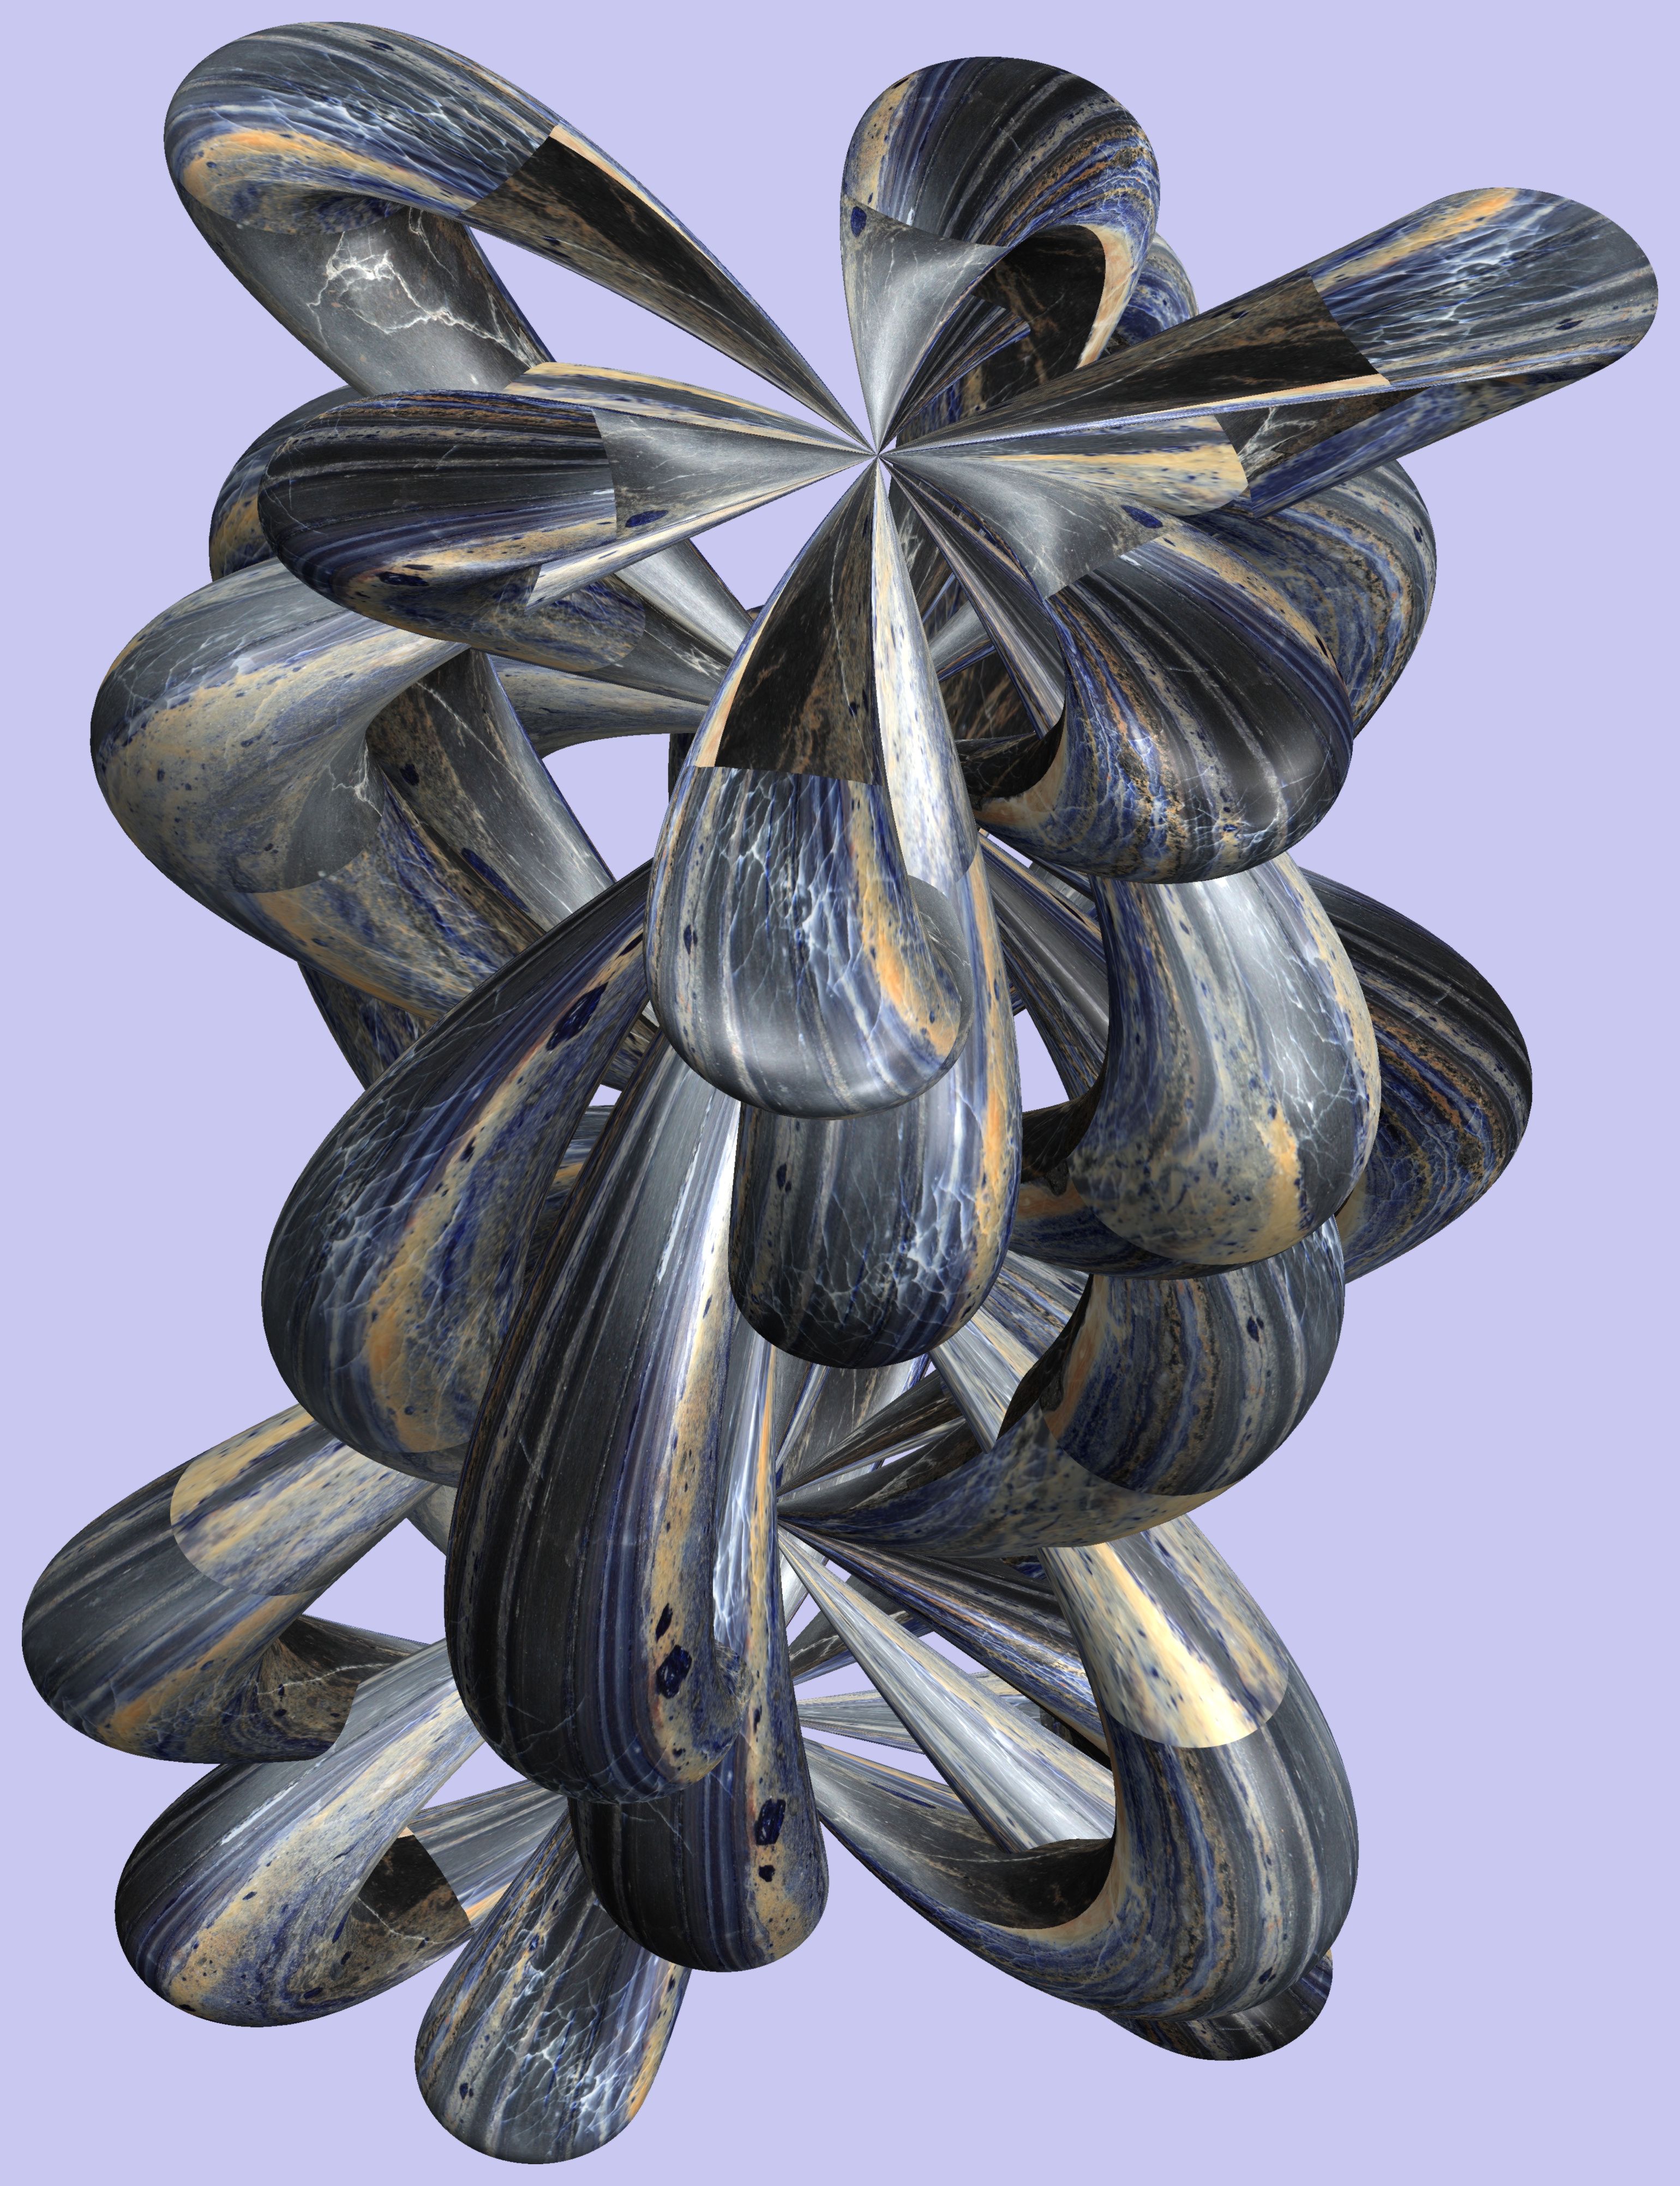
wing, structure, texture, pattern, insect, invertebrate, sculpture, art, figure, design, symmetry, 3d, graphic, torus, mathematica, cg, parametricplot3d, code, program, algorithm, abstruct, mapping